Steen Andersen Bille (1751–1833)

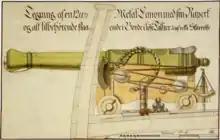
Drawing of a 12-pound canon created by Bille as a cadet (scale 1:12).

Steen Andersen Bille was born on 22 August 1751 in Assens, on the Funen coast of the Little Belt, where his father Rear Admiral Daniel Ernst Bille was then stationed. Steen Andersen Bille became a cadet at the age of eleven, despite being of poor physique, having already experienced a trial voyage in the previous year.